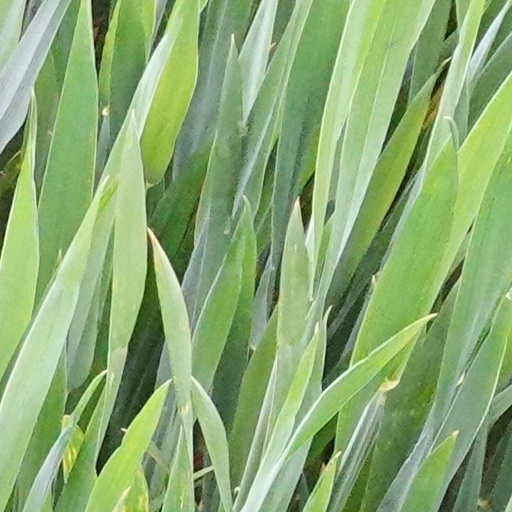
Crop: wheat